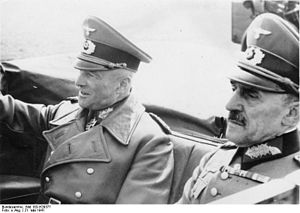
Otto von Stülpnagel
Otto Edwin von Stülpnagel var en tysk officer, som endte med at blive general af infanteriet. Fra oktober 1940 til februar 1942 var han øverstkommanderende i den af Tyskland besatte del af Frankrig.